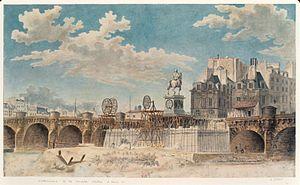
L’éléphant de la Bastille est un projet napoléonien de fontaine parisienne destinée à orner la place de la Bastille. Alimentée par l'eau de l'Ourcq acheminée par le canal Saint-Martin, cette fontaine monumentale devait être surmontée de la statue colossale d'un éléphant portant un howdah en forme de tour.